The Ambrose School

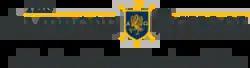

The Ambrose School is a K-12 private, Christian school in Meridian, Idaho, United States. It follows the classical Christian education curriculum and is accredited by the Association of Classical Christian Schools. It teaches Latin in grades 3–10, Greek in grades 9–10, and emphasizes the Great Books of the Western World, grammar, logic, and rhetoric. The school operates as a 501(c)(3) Christian ministry.